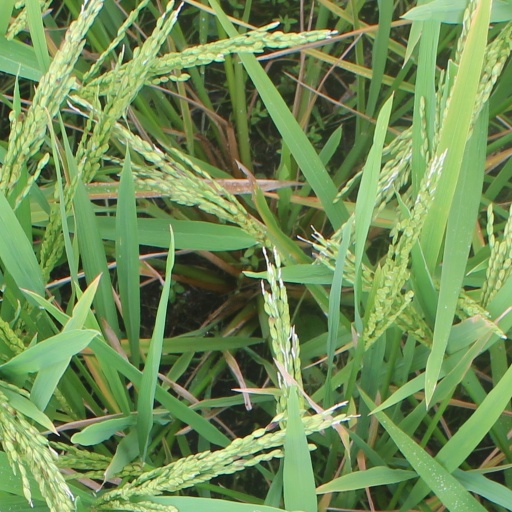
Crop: rice